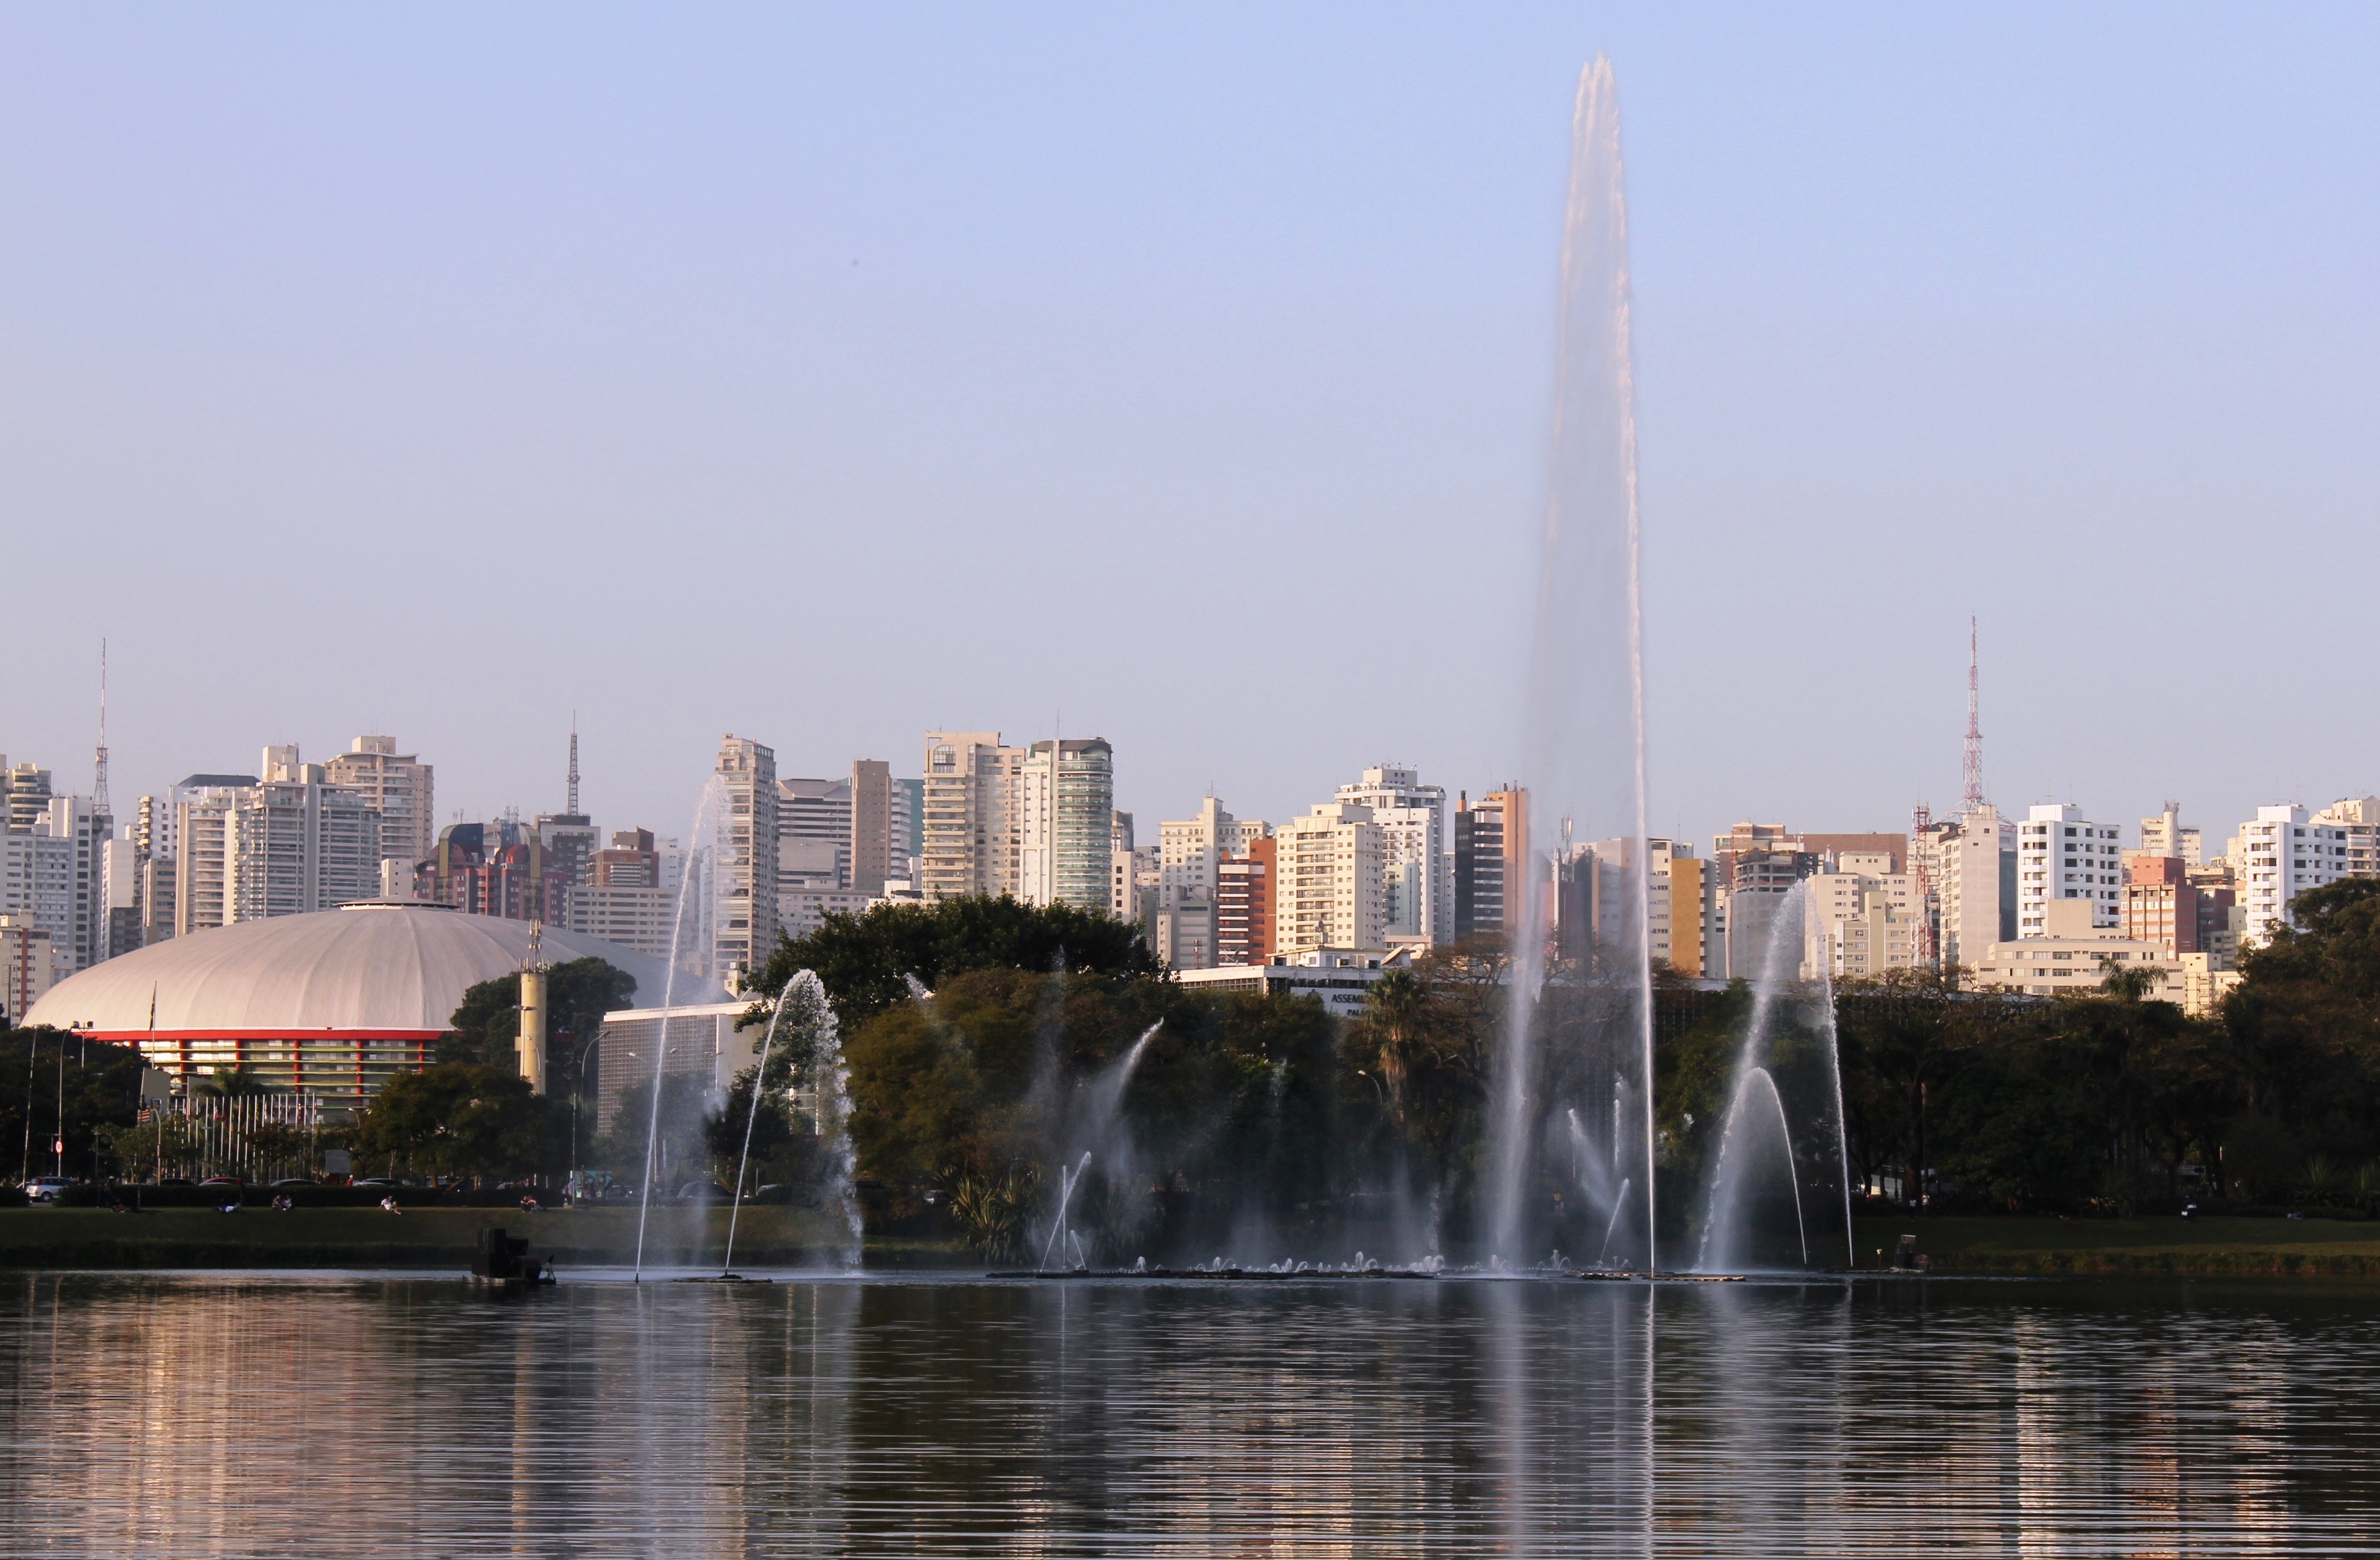
water, sky, skyline, lake, city, skyscraper, river, cityscape, downtown, reflection, landmark, fountain, water feature, sao paulo, urban area, artificial lake, ibirapuera park, dancing waters, atmospheric phenomenon, human settlement